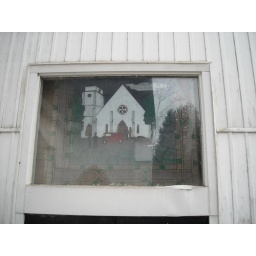
Some glass over the door to the kitchen